Handan East railway station

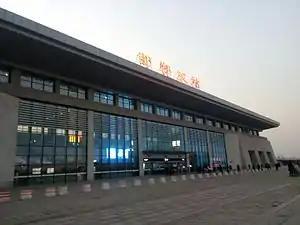
The station building

The Handan East railway station is a station on the Beijing–Guangzhou–Shenzhen–Hong Kong High-Speed Railway located in Handan, Hebei.